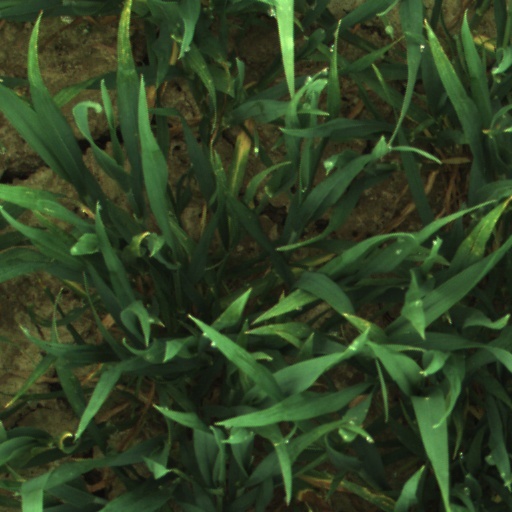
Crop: wheat